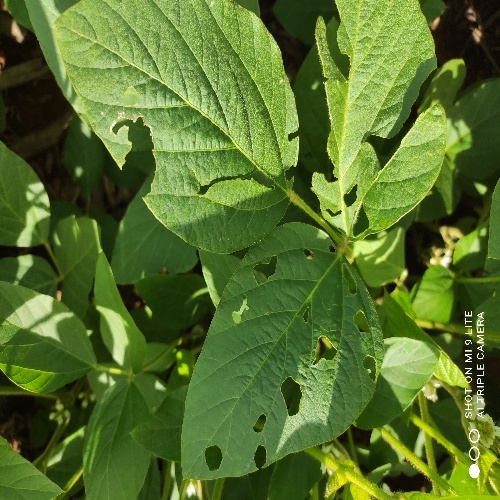
Label: Caterpillar